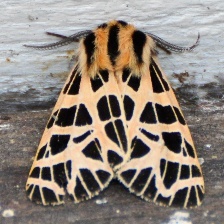
Species: BANDED TIGER MOTH